Kaminokuni Station

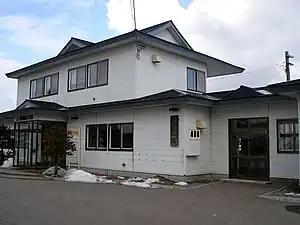
Kaminokuni Station in February 2009

was a railway station on the Esashi Line in Kaminokuni, Hokkaido, Japan, operated by Hokkaido Railway Company (JR Hokkaido). It opened in 1936 and closed in May 2014.